Observational astronomy

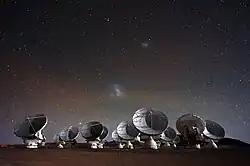
ALMA is the world's most powerful telescope for studying the Universe at submillimeter and millimeter wavelengths.

Optical and radio astronomy can be performed with ground-based observatories, because the atmosphere is relatively transparent at the wavelengths being detected. Observatories are usually located at high altitudes so as to minimise the absorption and distortion caused by the Earth's atmosphere. Some wavelengths of infrared light are heavily absorbed by water vapor, so many infrared observatories are located in dry places at high altitude, or in space.